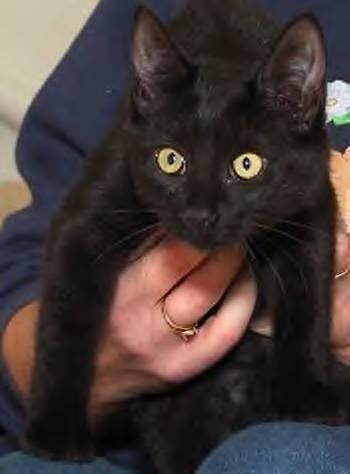
cat